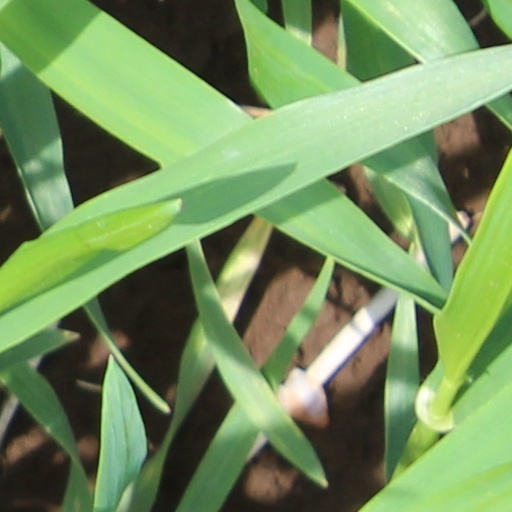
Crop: wheat